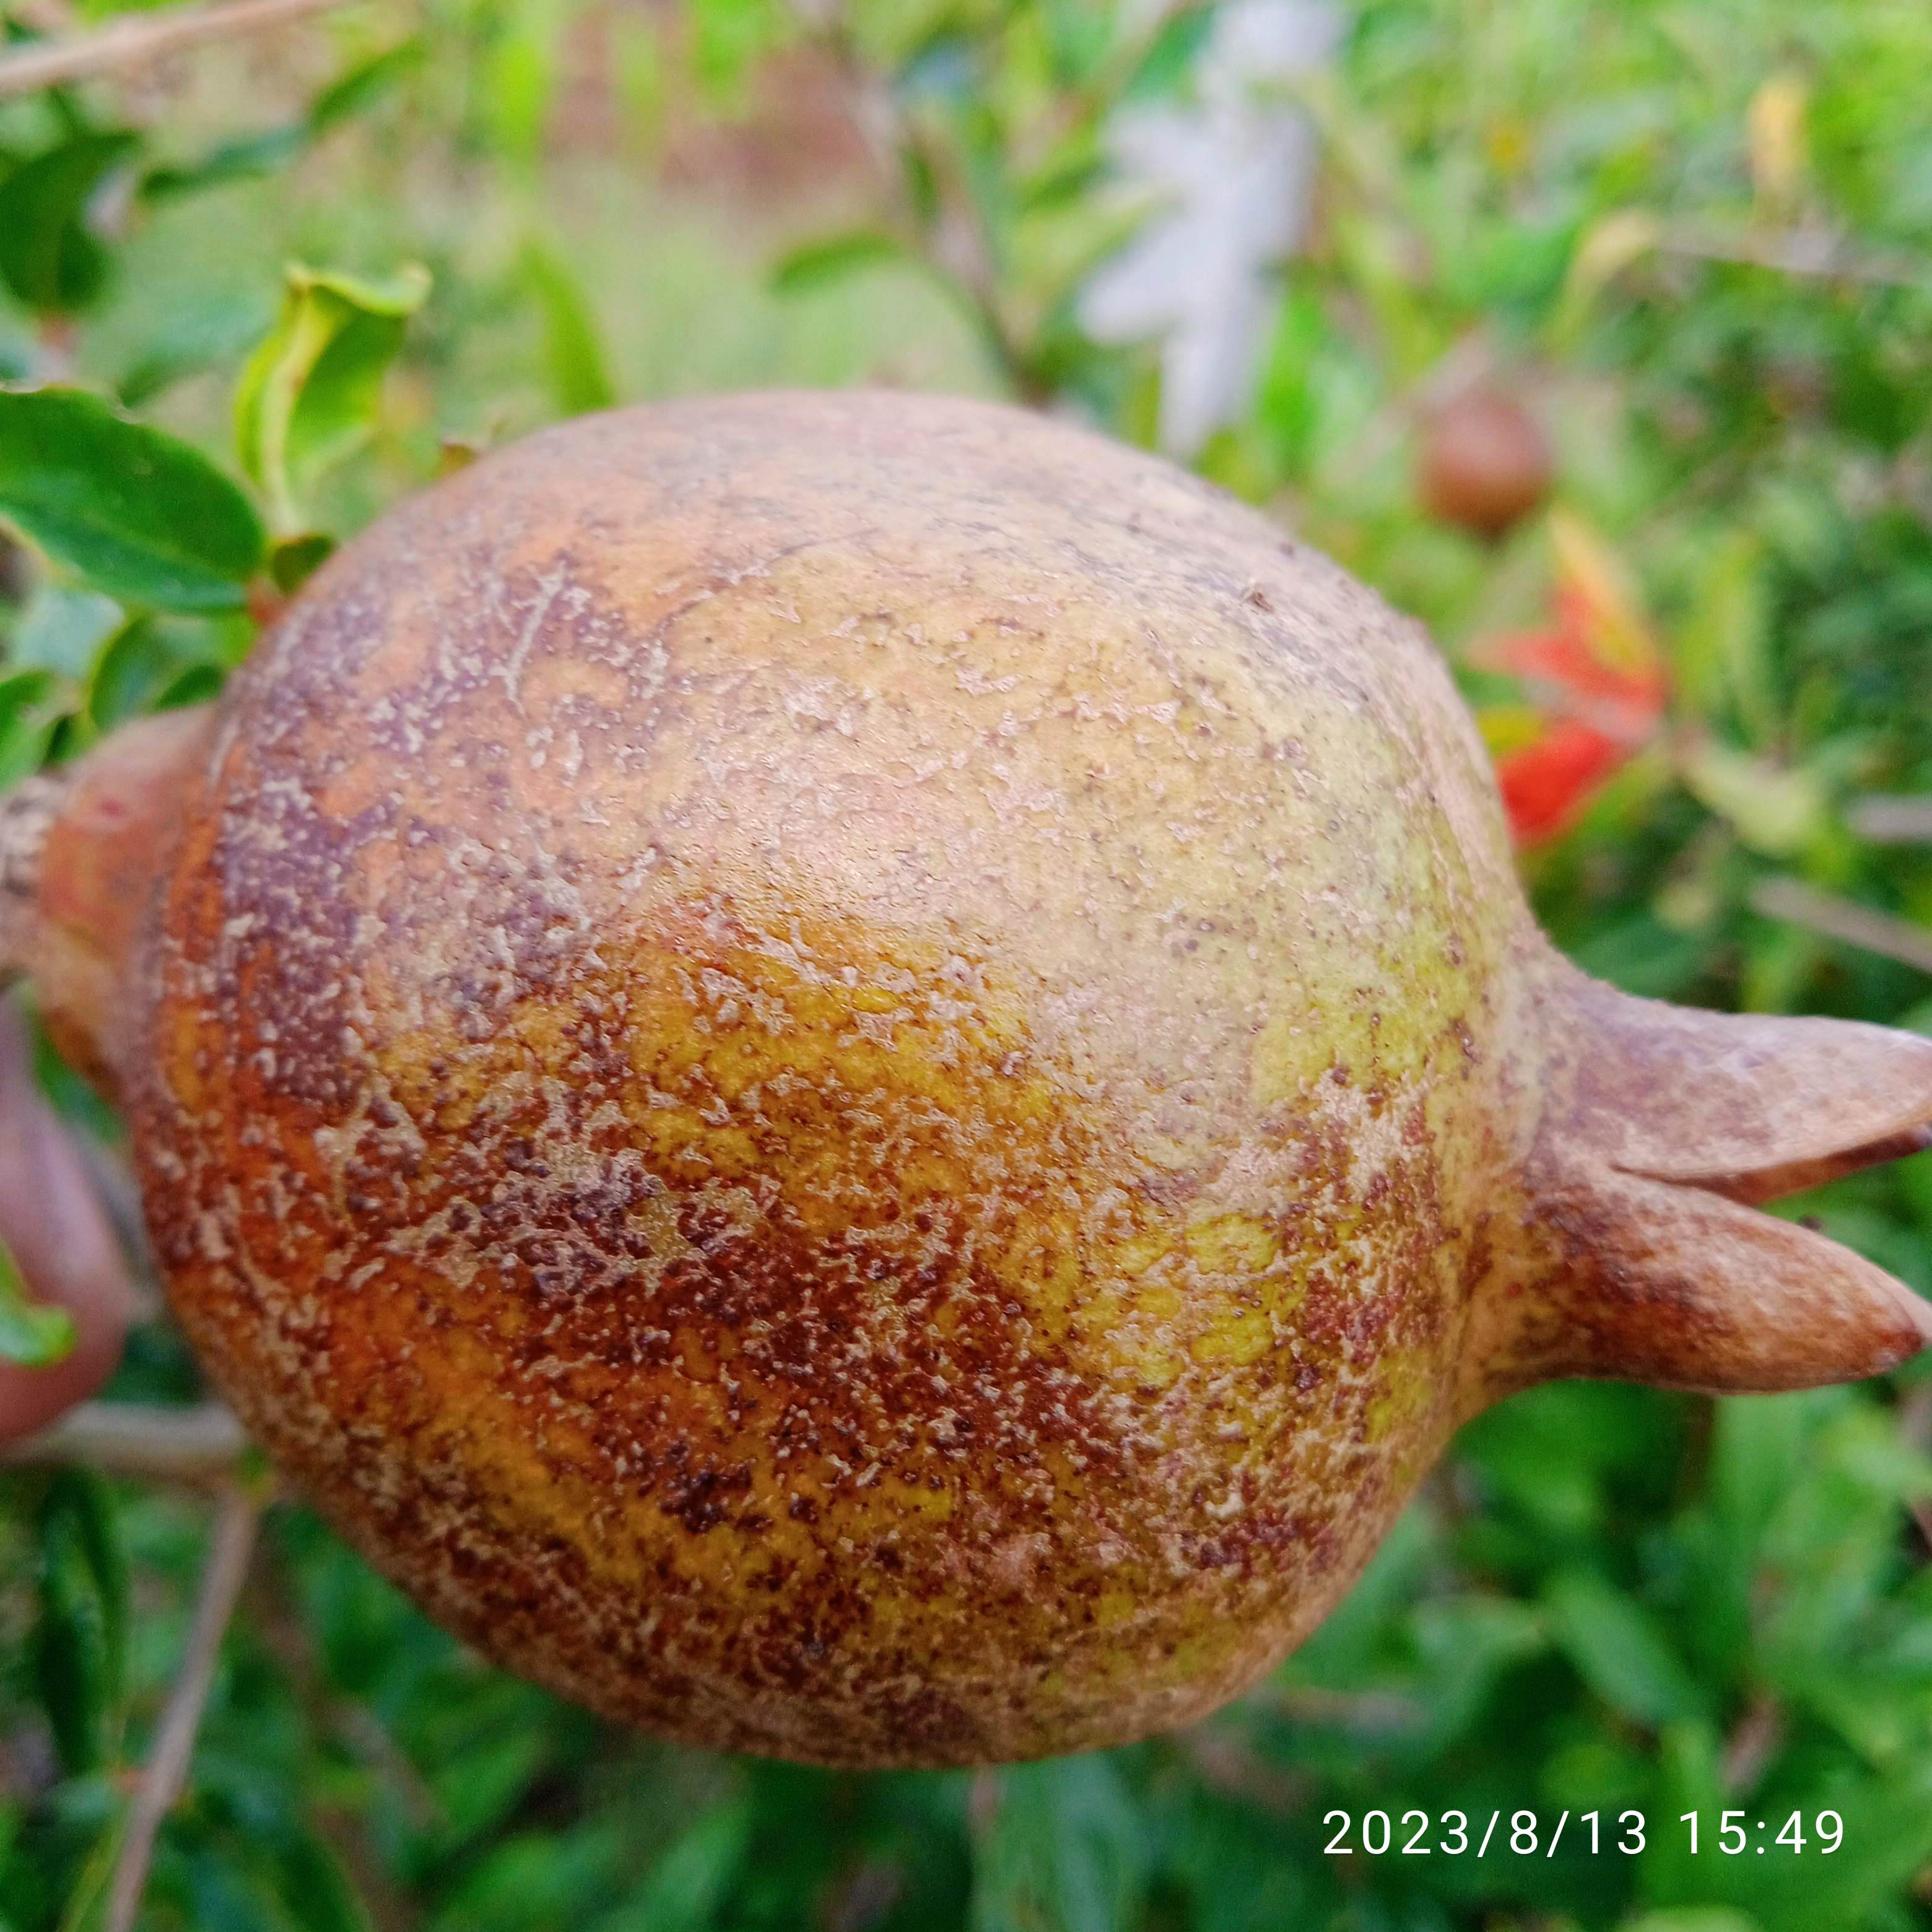
Label: Cercospora